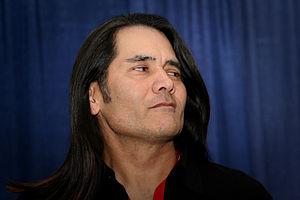
The Righteous Gemstones est une série télévisée américaine créée par Danny McBride, diffusée depuis le 9 août 2019 sur HBO.
J. Adam Larose est un acteur navajo américain. Il est connu pour son interprétation du personnage de Troy dans Saw III et Saw IV.